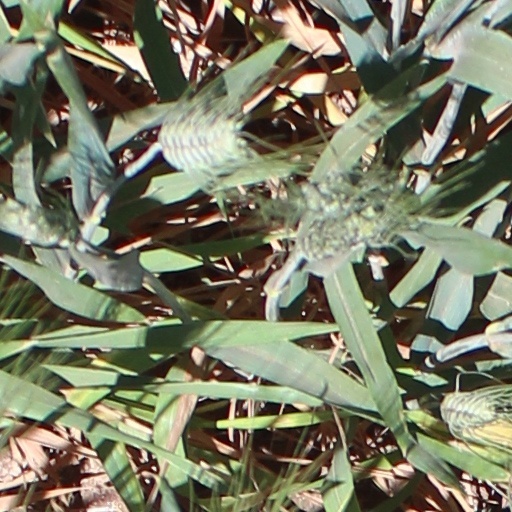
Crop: wheat